Delta Spirit

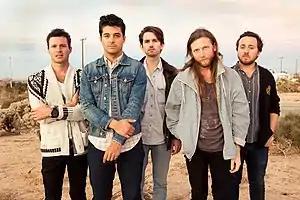
Delta Sprit c. 2011

Delta Spirit is an American rock band from California, United States. The group consists of Jonathan Jameson (bass), Brandon Young (drums), Matthew Vasquez (vocals and guitars), Kelly Winrich (multi-instrumentalist), and William McLaren (guitar).